Louis-Joseph de Montcalm

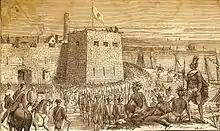
Battle of Fort Oswego

Upon Montcalm's arrival in Montreal, he was immediately apprised of the situation along the border with British North America. Concerned by the number of British troops amassing near the border, Montcalm left to visit Fort Carillon to inspect the defenses while the governor general, Pierre de Rigaud, Marquis de Vaudreuil-Cavagnial, began to prepare troops at Fort Frontenac for a potential assault on Oswego, a British fort across Lake Ontario. Montcalm's assemblage of troops at Fort Carillon distracted the attention of the British, and upon receiving positive reports from scouts, Vaudreuil and Montcalm decided to make an approach and try to take the fort. When Montcalm returned to Fort Frontenac, he found a force of 3,500 men assembled, being regular French troops, Canadian militia, and Native Americans. On August 9, the forces crossed the lake and rapidly besieged the British fort. By the morning of August 13, the French had set up nine cannons and began to fire towards the fort while reinforcements surrounded the opposite side. The British commander was killed during the offensive, and the fort was quickly surrendered soon thereafter. 1,700 prisoners were taken, including 80 officers, as well as money, military correspondence, food provisions, guns, and boats, and the fort burnt and razed to the ground. Upwards of 100 prisoners were massacred in the wake of the surrender by Montcalm's Indian allies. Montcalm's first victory in North America came relatively quickly and easily, and signified to the British that the French now had a capable general heading their army. Despite the victory, Montcalm held reservations concerning the offensive strategy employed by Vaudreuil, and questioned the military value of the Canadian militias. This marked the beginning of the increasingly antagonistic relationship between Vaudreuil and Montcalm, which would prove to be crucial later on.